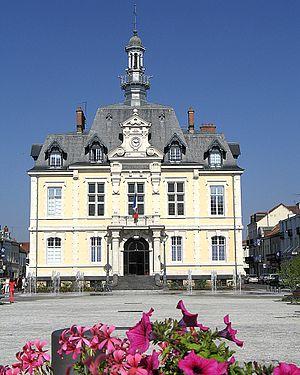
Hôtel de Ville de Commentry
Commentry est une commune française située dans le département de l'Allier, en région Auvergne-Rhône-Alpes. Ses habitants, au nombre de 6 239 en 2017, sont appelés les Commentryens.